Nearco

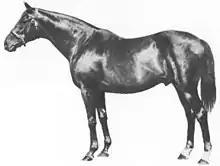
Nearco

Nearco (January 24, 1935 – June 27, 1957) was an Italian-bred Thoroughbred racehorse described by "Thoroughbred Heritage" as "one of the greatest racehorses of the Twentieth Century" and "one of the most important sires of the century." He was unbeaten, winning 14 races at distances from 1000m (5 furlongs) to 3000m (1 mile 7 furlongs), including the Derby Italiano and Grand Prix de Paris. He was then sold for a record amount to Martin H. Benson and stood stud in England, where he became the patriarch of several of the most dominant sire lines in Thoroughbred history.